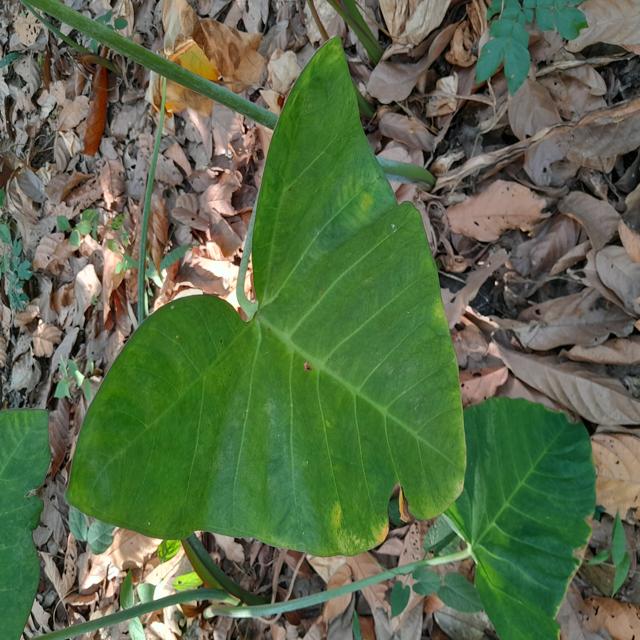
Label: Healthy